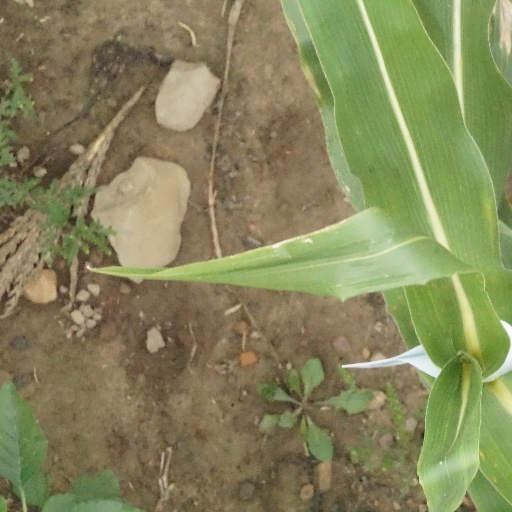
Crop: maize; corn